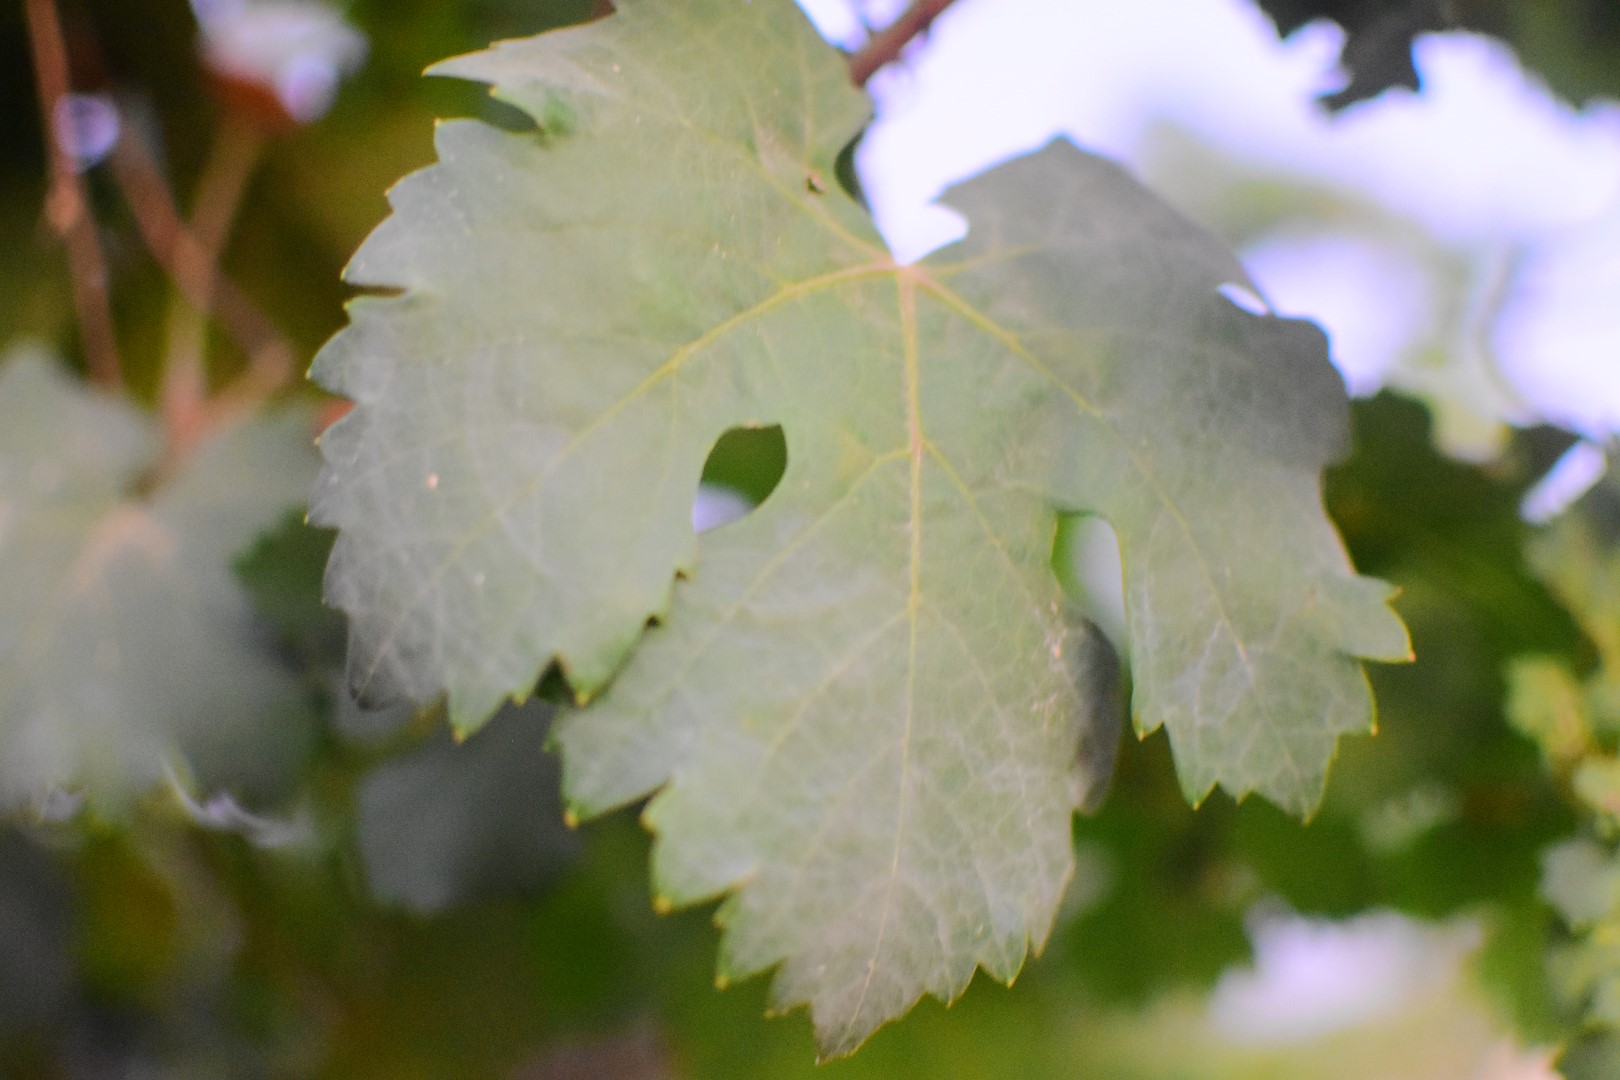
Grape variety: Aswud Balad